All-Polish Youth

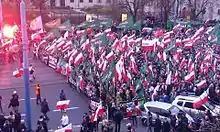
All-Polish Youth on 2015 March of Independence

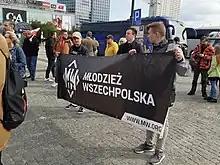
All-Polish Youth in 2022.

The modern incarnation of the All-Polish Youth was founded in Poznań in 1989, on the initiative of Roman Giertych, the former leader of the League of Polish Families (LPR). Continuing the tradition of its precursors, the organisation maintains its aim of raising youth with their ideology, and operates across all of Poland, working with high-school and university students.